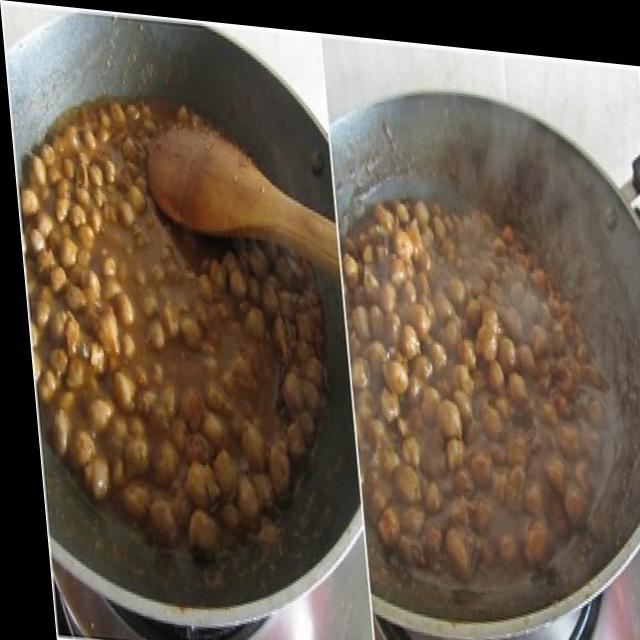
Dish: chole